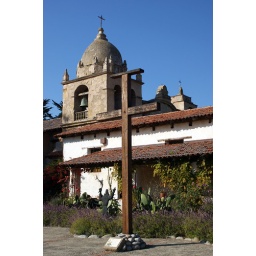
A large wooden cross in the mission courtyard.